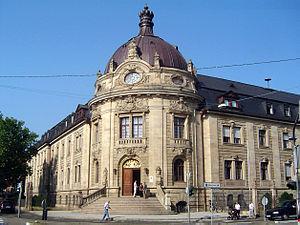
Rheinland-Pfalz, Landau in der Pfalz, Landgericht